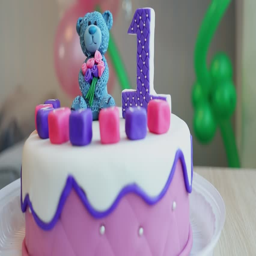
birthday cake with digit and toy bear which holds flowers circling close , slow motion